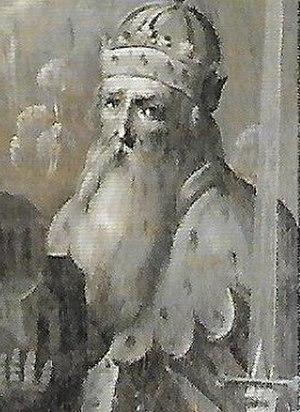
Extrait de
Évrard de Frioul ou saint Évrard, né vers 805-810 et mort autour de 866-69 est un personnage militaire, culturel et politique très important de l'empire carolingien. Il fut nommé duc de Frioul et marquis de Trévise par l'empereur Lothaire et sera sacré saint après sa mort. Les historiens lui donnent différents titres : marquis de Frioul, duc de Frioul, saint Évrard ou simplement Évrard de Frioul. Il est le fondateur de l'abbaye Saint-Calixte à Cysoing. Il serait le fils d'Unroch, comte de Ternois, issu de la famille des Unrochides et signataire du testament du roi Charlemagne et d'Ingeltrude de Paris, fille de Bègue, comte de Paris. Cependant, certaines sources remettent en question la parenté du marquis de Frioul. Il serait marié à Gisèle, fille de Louis le Pieux, avec qui il a dix enfants.